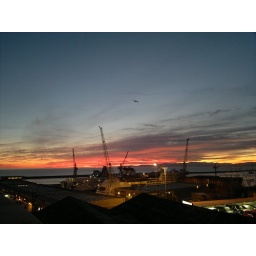
The day is about to finish, an aircraft is landing, magical red and blue in the sky